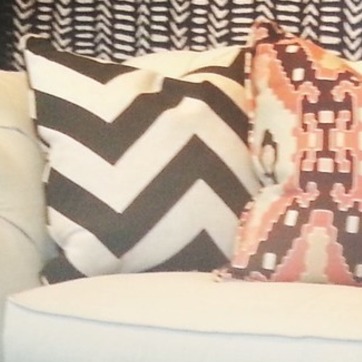
Material: fabric